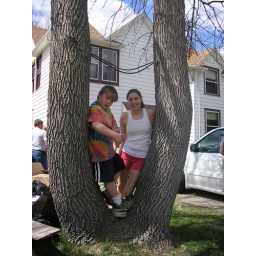
by the tree in front of gpa's house